Ernst Reuter

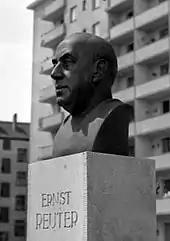
Bust of Reuter in Berlin-Gesundbrunnen (by Harald Haacke)

Reuter opposed Kaiser Wilhelm's regime at the start of the First World War. After being drafted, Reuter was sent to the Eastern front where he was wounded and captured by the Russians. During the 1917 October Revolution Reuter joined the Bolsheviks and organized his fellow prisoners into a soviet. After his release, Lenin sent him to Saratov as a People's Commissar. Here he became involved with the Volga Commissariat for German Affairs, and served as the first Chairman of the Volga German Autonomous Soviet Socialist Republic from 1918 to 1919.